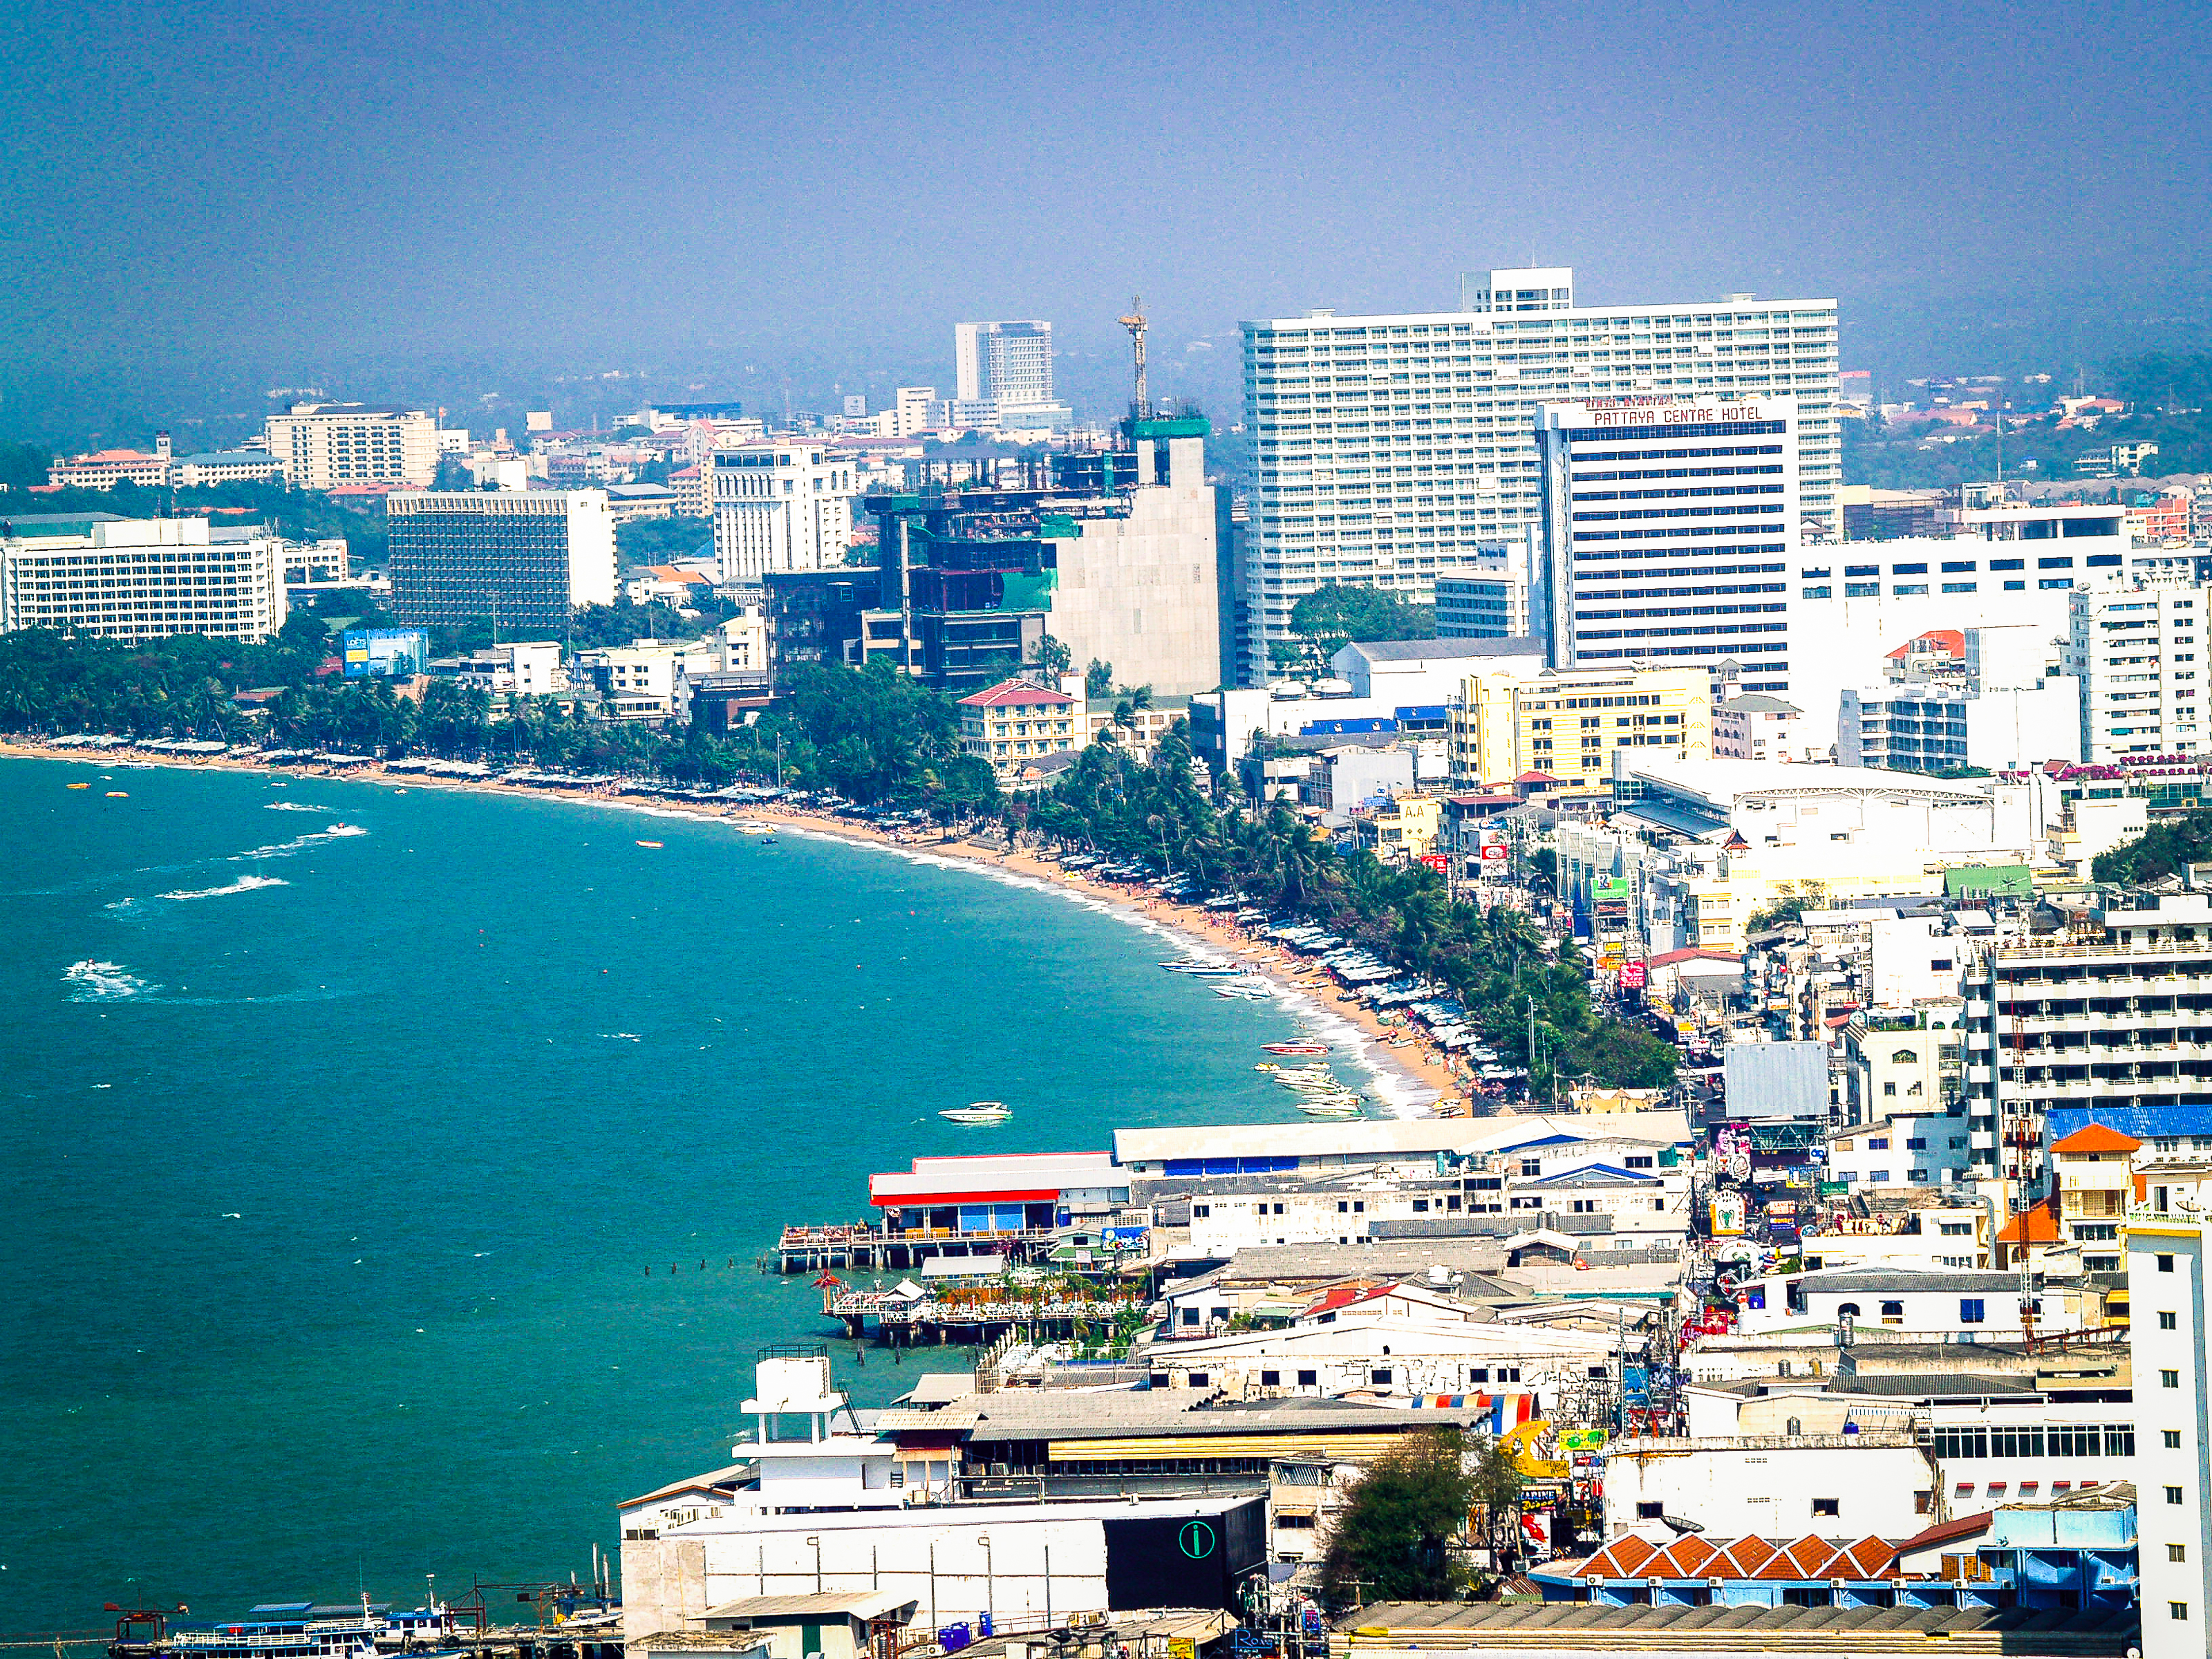
town, vacation, tourism, architecture, sky, pattaya, city, travel, bay, hotel, ocean, sea, beach, asia, port, thailand, boat, view, water, tropical, resort, thai, cityscape, ship, urban, street, coast, nature, scenery, building, metropolitan area, urban area, metropolis, skyline, daytime, water transportation, downtown, skyscraper, horizon, bird's eye view, condominium, harbor, coastal and oceanic landforms, tower block, aerial photography